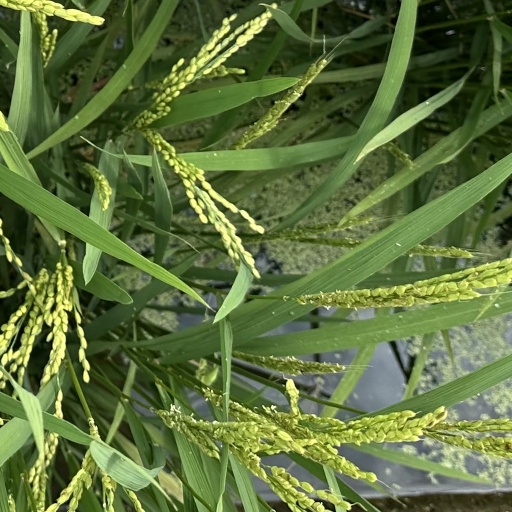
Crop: rice